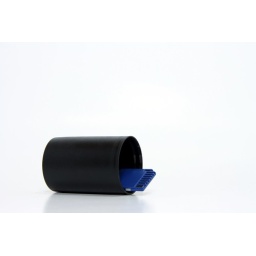
SD card in a box of 35mm film isolated over white background